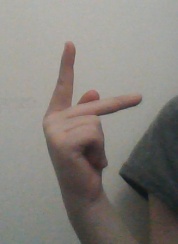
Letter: dha